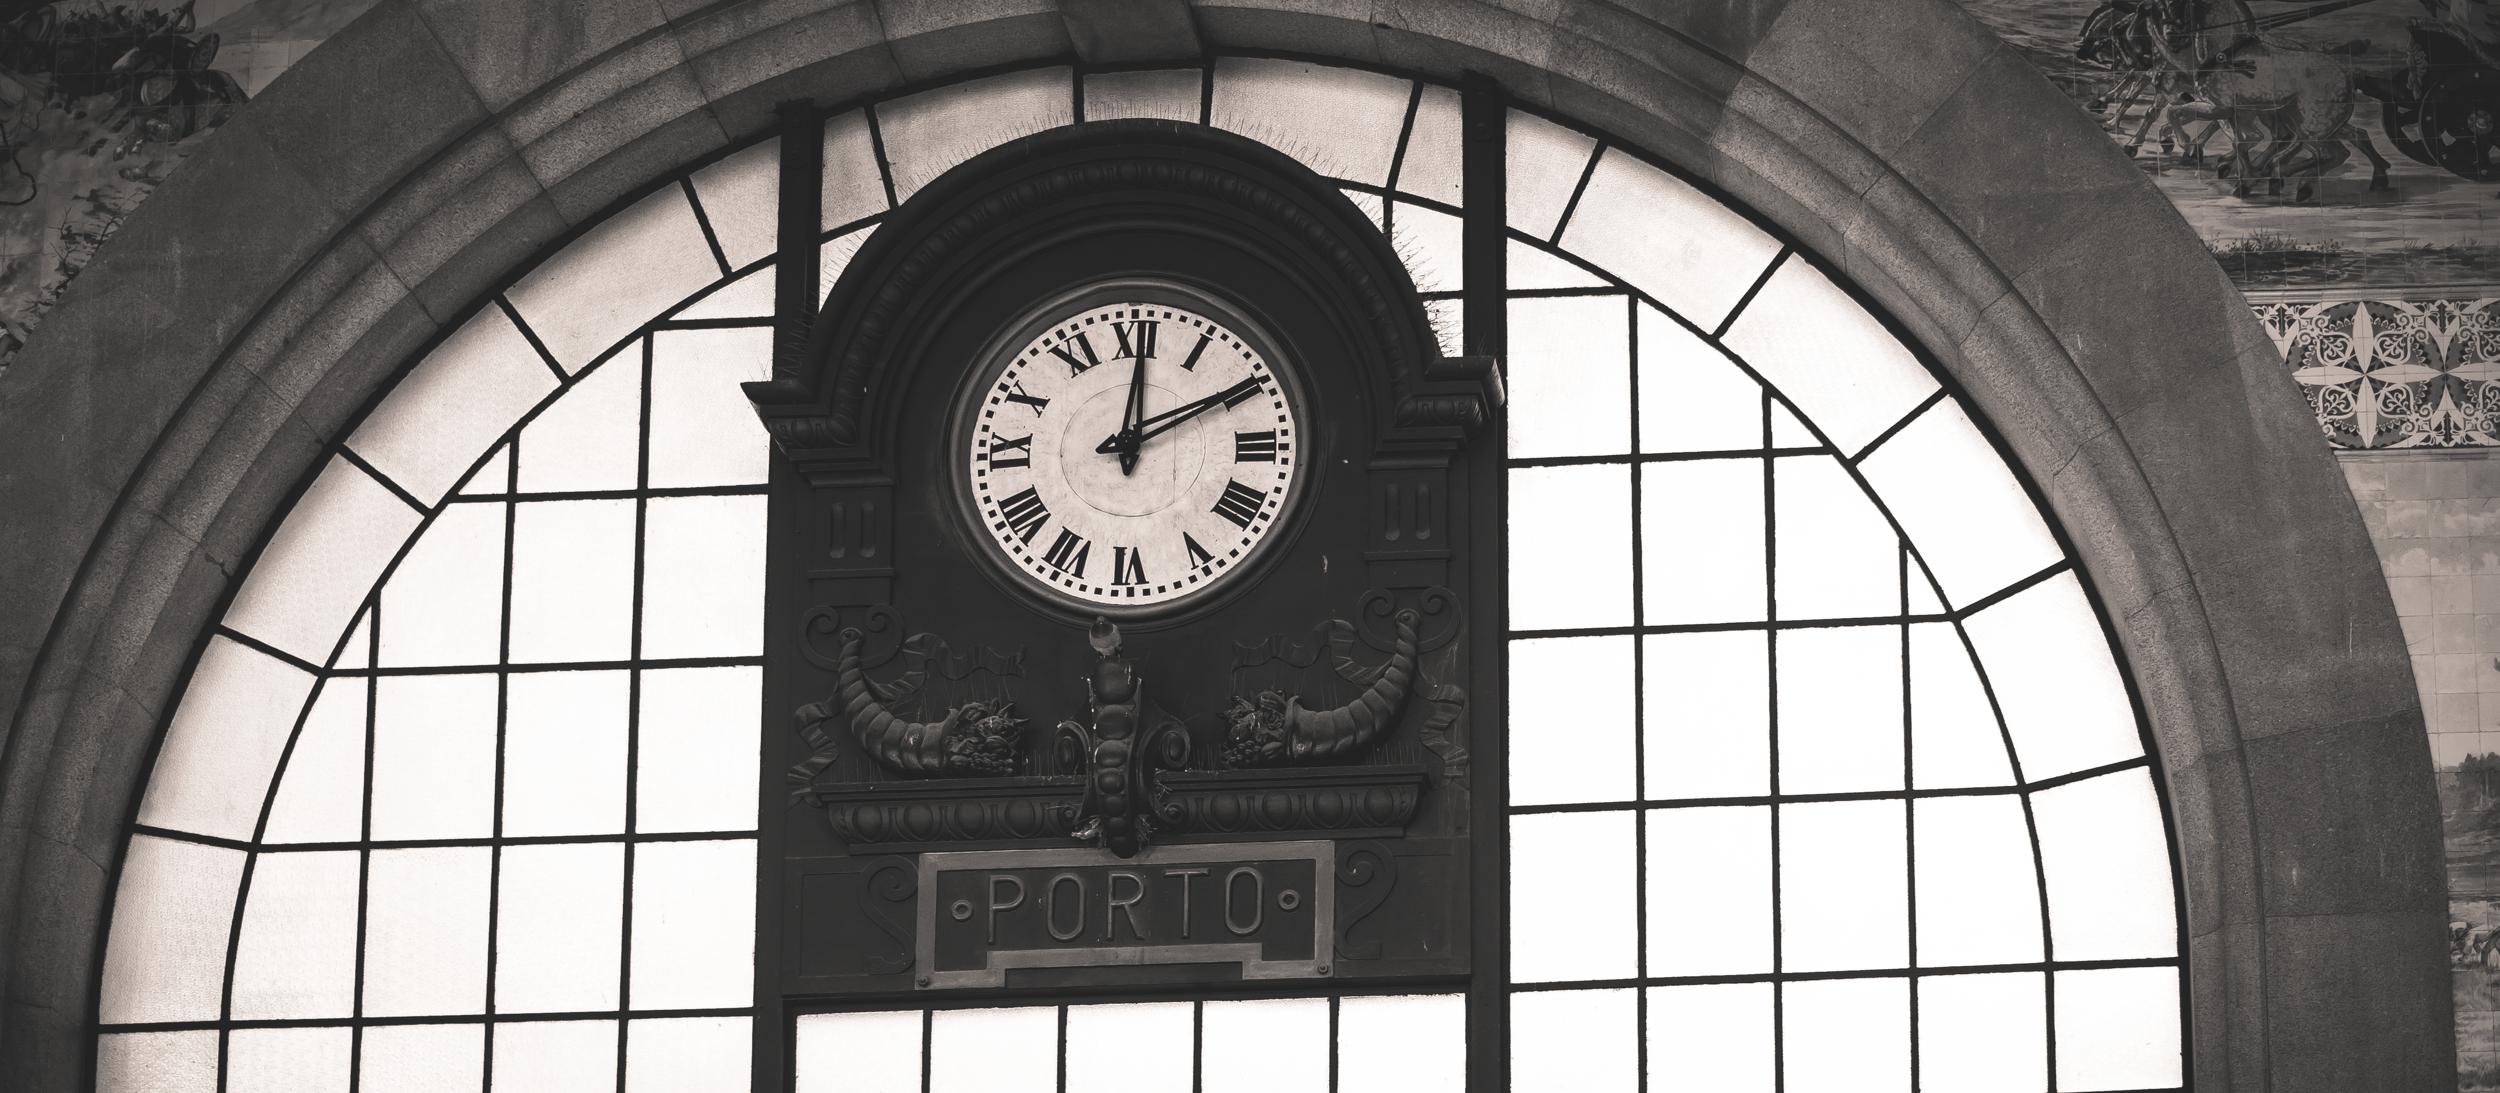
architecture, window, glass, europe, arch, chapel, nikon, black, monochrome, gare, symmetry, noiretblanc, portugal, iron, d750, porto, 500mmf18, curuyann, horloge, heure